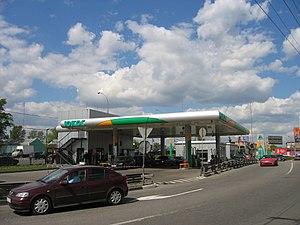
Ioukos est une compagnie pétrolière russe, jadis contrôlée par l'oligarque russe Mikhaïl Khodorkovski et plusieurs hommes d'affaires russes d'importance.